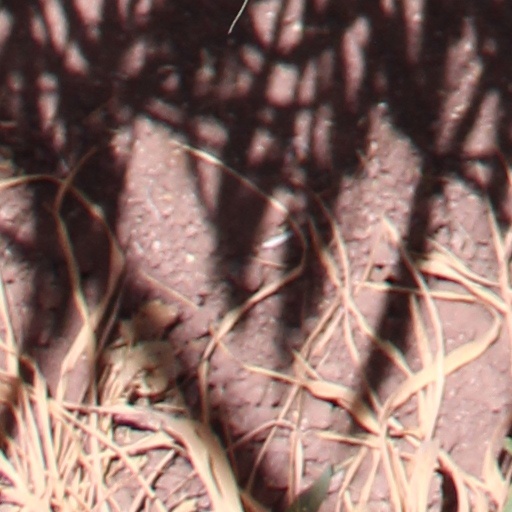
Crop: wheat